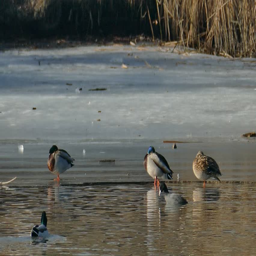
ducks on the river 's behavior